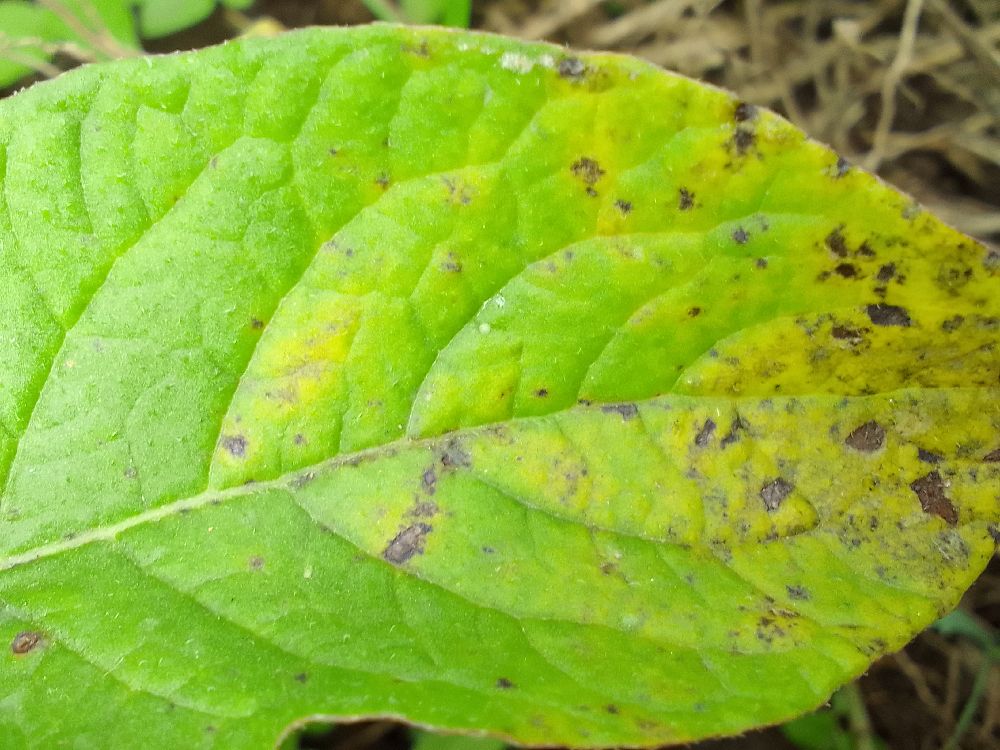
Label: Early blight